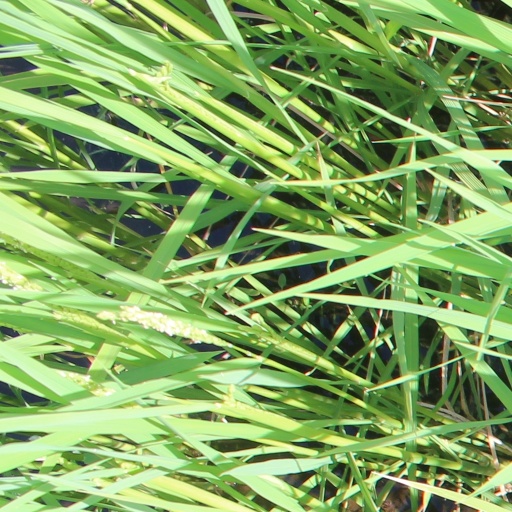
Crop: rice